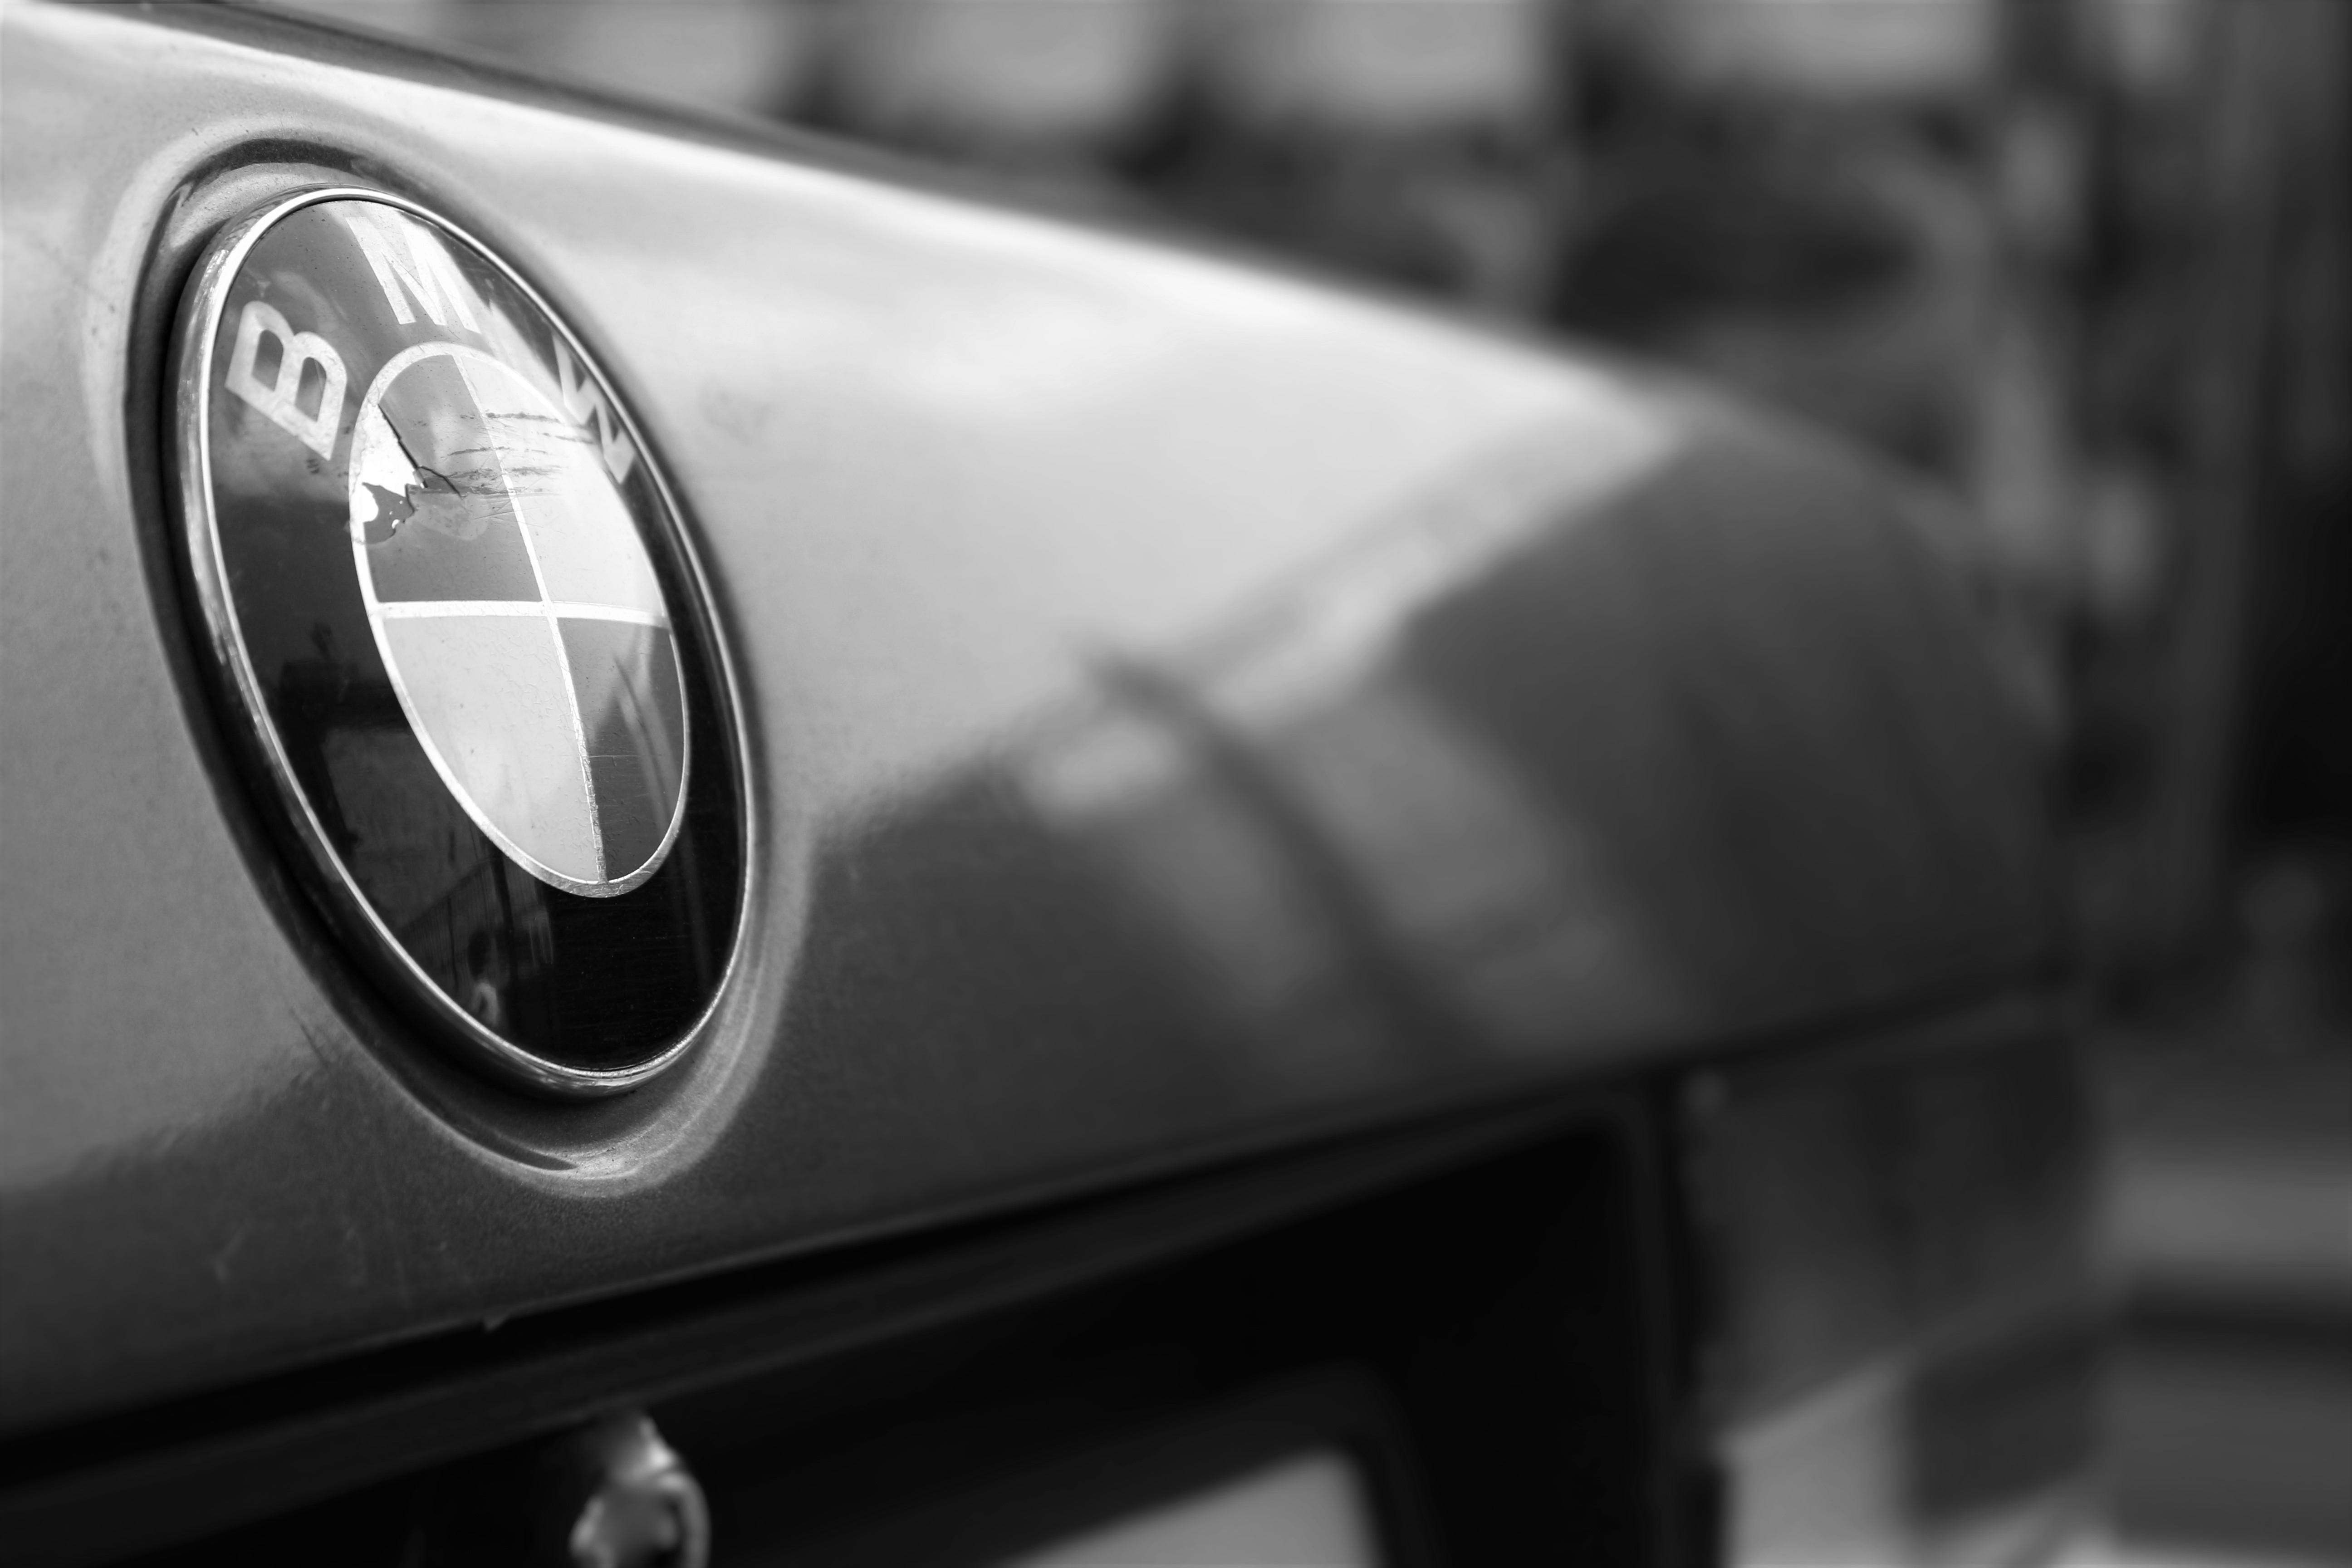
light, black and white, white, car, wheel, vehicle, black, monochrome, mini, land vehicle, monochrome photography, automobile make, automotive exterior, single lens reflex camera, automotive design